Louis Breithaupt (tanner)

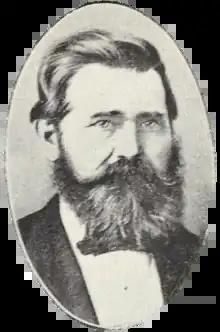
Breithaupt

Philip Ludwig "Louis" Breithaupt (8 November 1827 – 3 July 1880) was a German-born tanner and politician in Ontario, Canada. He served as mayor of Berlin (today known as Kitchener) from 1879 to 1880.